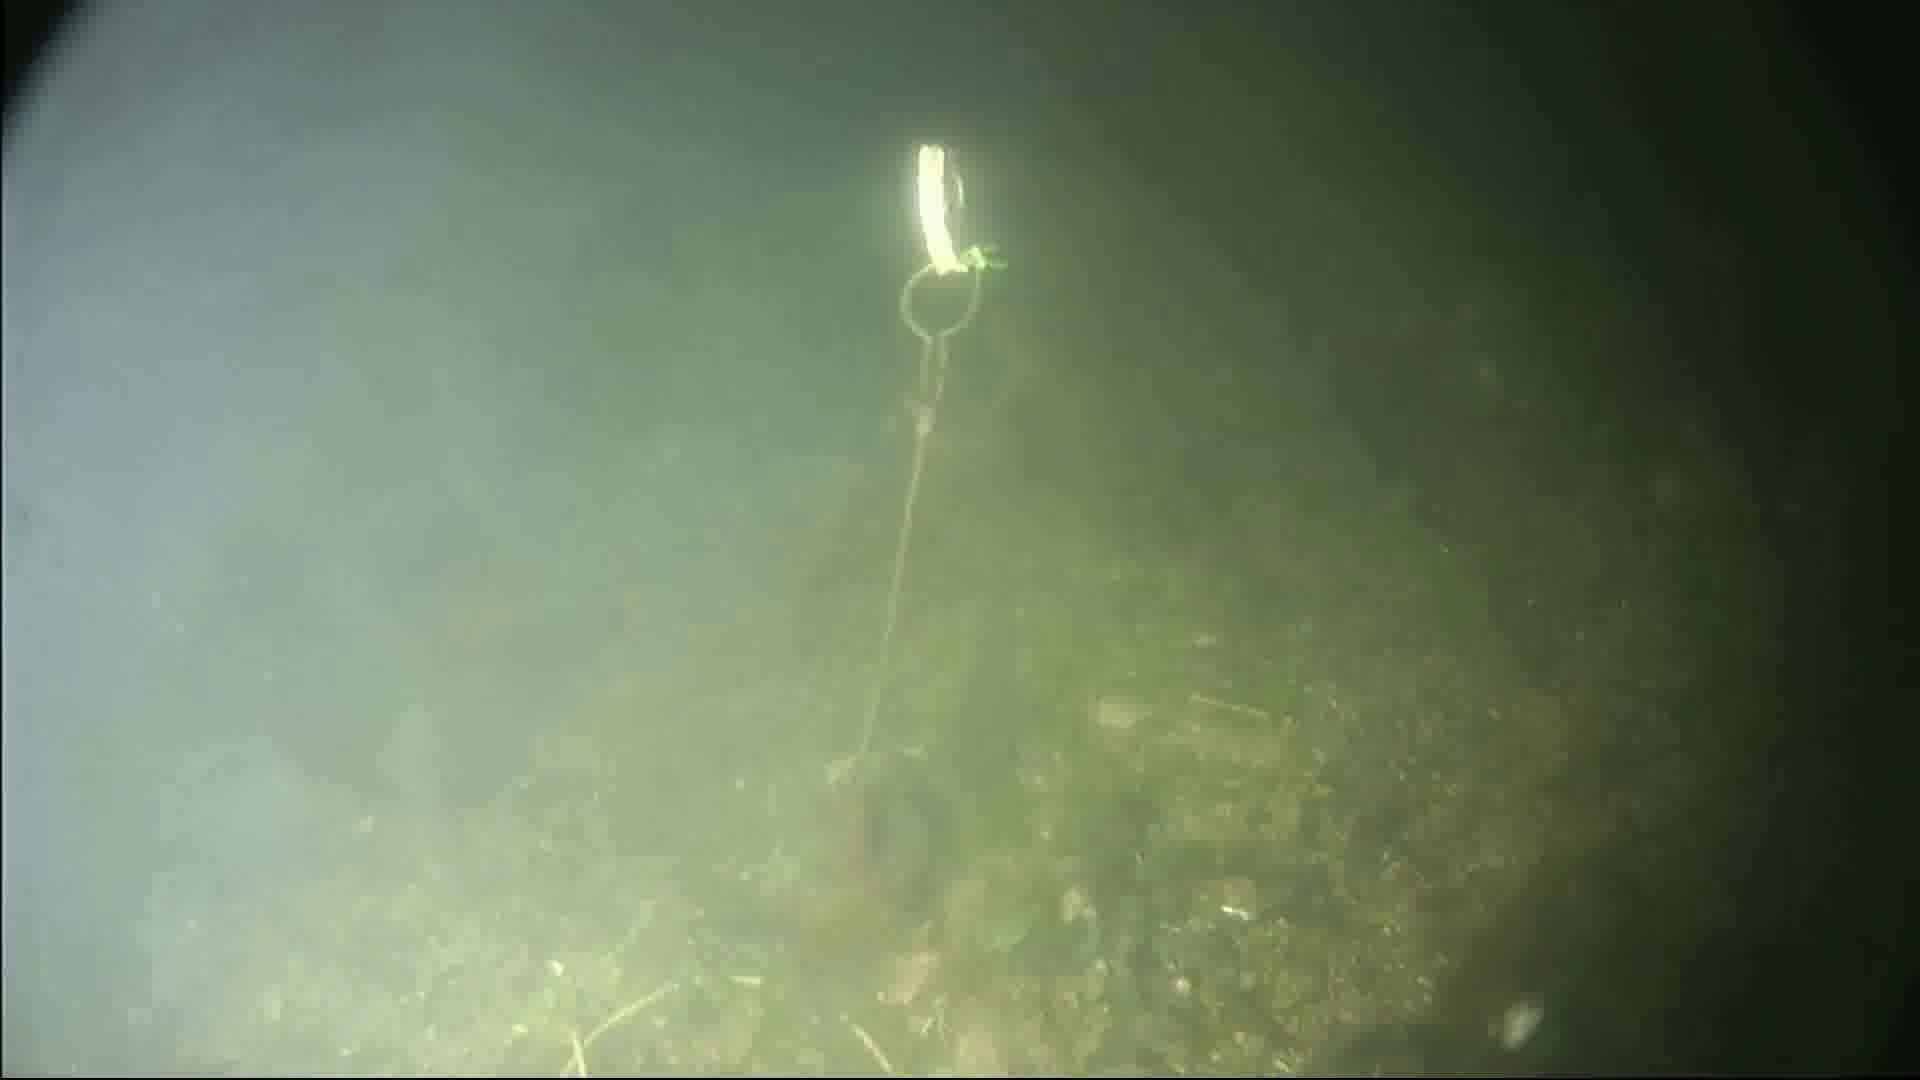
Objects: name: starfish
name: crab